Yuri Cunza

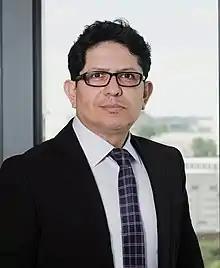
Yuri Cunza 2022

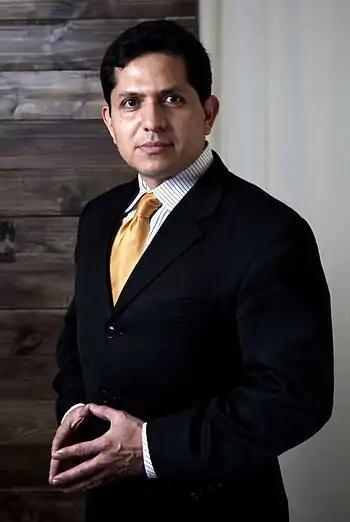
Yuri Cunza, Nashville, Tennessee

Yuri Cunza is an American social entrepreneur, media professional, journalist, visual artist, business leader, and community advocate. Cunza currently serves as President and CEO of the Nashville Area Hispanic Chamber of Commerce, and is founder and editor in chief of the Spanish language newspaper "La Noticia" and owner of Y&K a media support and consulting services company based in Nashville. In September 2018, Yuri Cunza was selected to serve on the United States Hispanic Chamber of Commerce Board of Directors. The USHCC is the largest Hispanic business organization in the United States. It was founded in 1979 and is headquartered in Washington, DC. The chamber promotes the economic growth and development of entrepreneurs and represents the interests of nearly 4.37 million Hispanic owned businesses in the US that contribute in excess of $700 billion to the American economy.